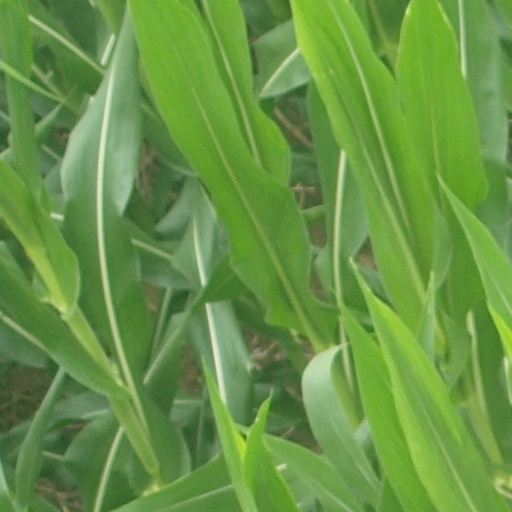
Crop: maize; corn